Question: What is big in the ocean?
Tambaya: Menene abu mai girma a teku?
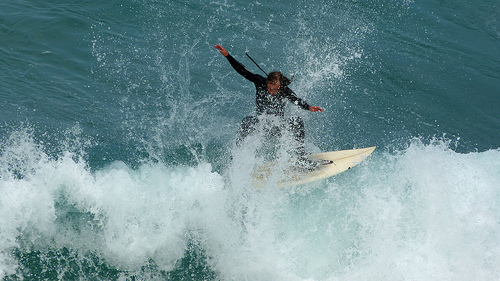
Answer: The waves.
Amsa: Igiyar ruwa.